Bay Islands Department

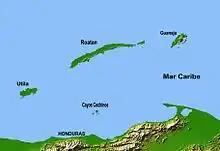
Bay Islands Map

The proclamation of these islands as a British colony, attracted immediate attention in the United States, where it was universally regarded as a direct violation of the convention of July 5, 1850, known as the Clayton–Bulwer Treaty. This convention provides that "the governments of the United States and Great Britain, neither the one nor the other, shall ever... occupy, or fortify, or colonize, or assume or exercise any dominion over Costa Rica, Nicaragua, the Mosquito shore, or any part of Central America."